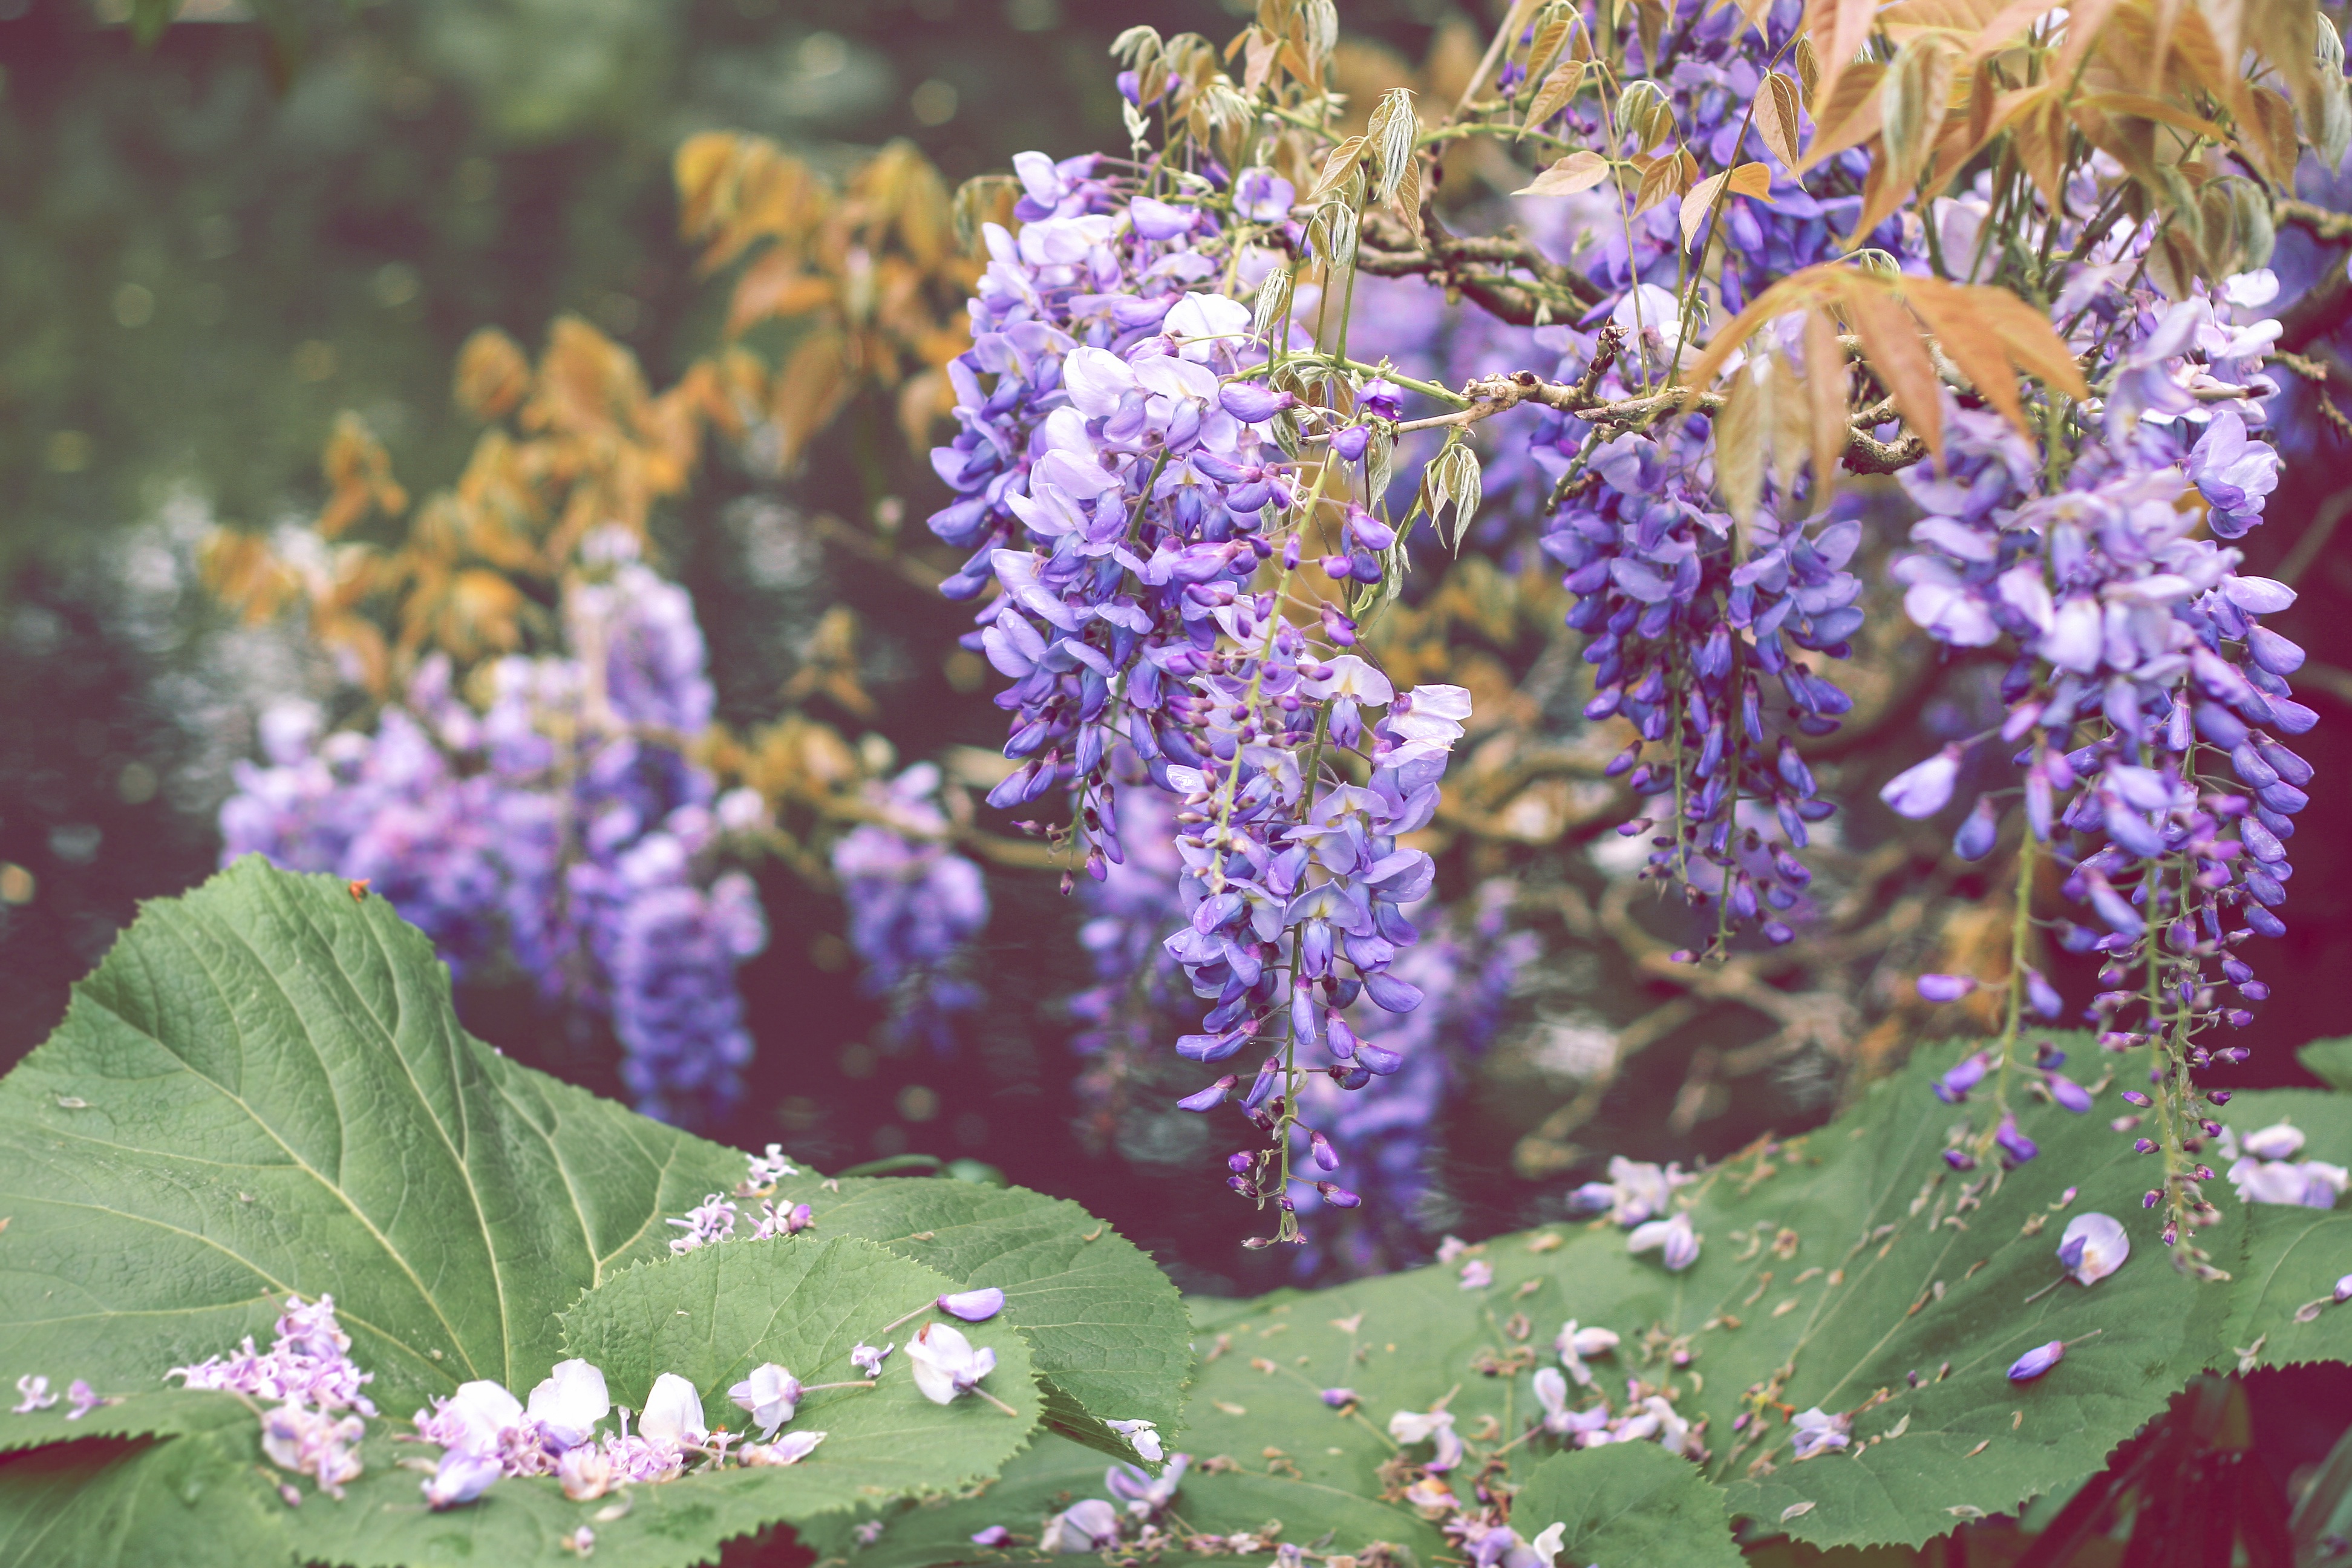
nature, blossom, plant, leaf, flower, purple, petal, floral, herb, botany, garden, flora, wildflower, shrub, wisteria, macro photography, flowering plant, annual plant, land plant